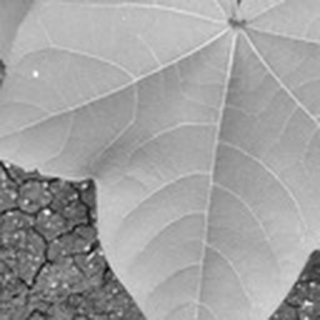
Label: healthy_cotton